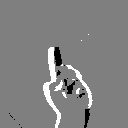
ASL letter: d